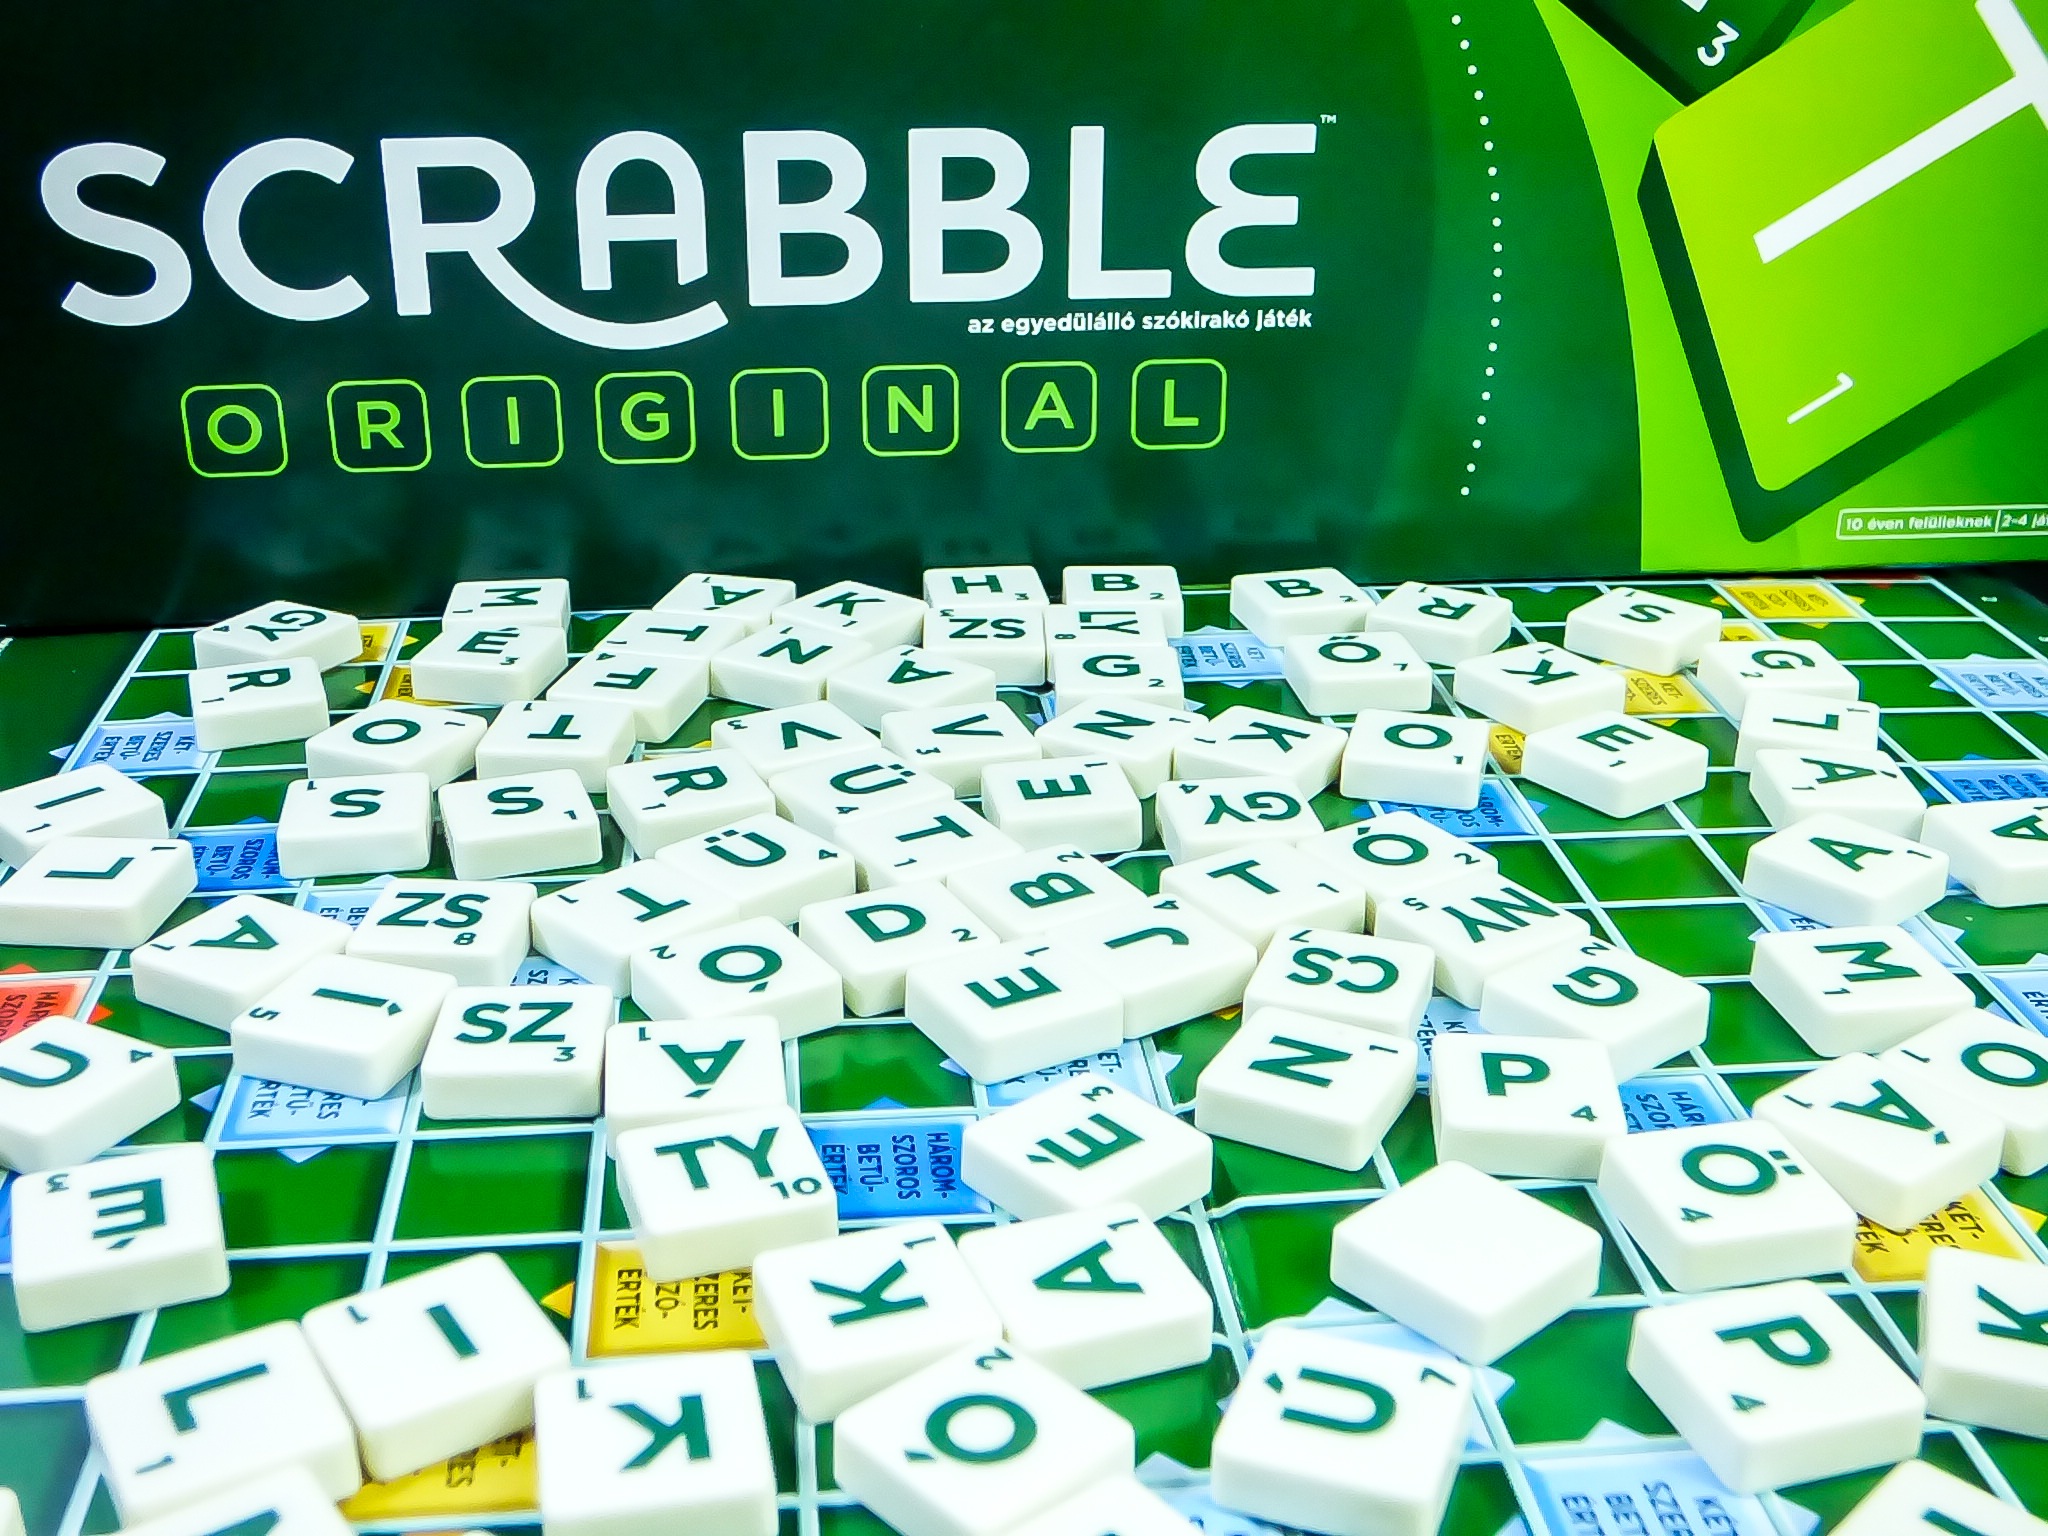
word, game, play, recreation, biology, training, child, board game, scrabble, education, font, sports, words, letters, gambling, puzzle, games, entertainment, adult, hobby, logic, indoor games and sports, tabletop game